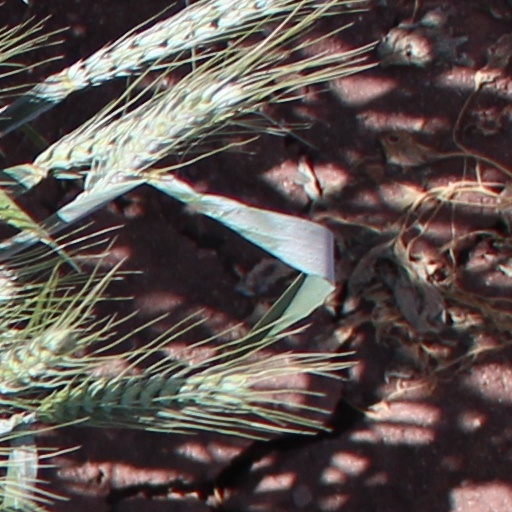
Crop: wheat